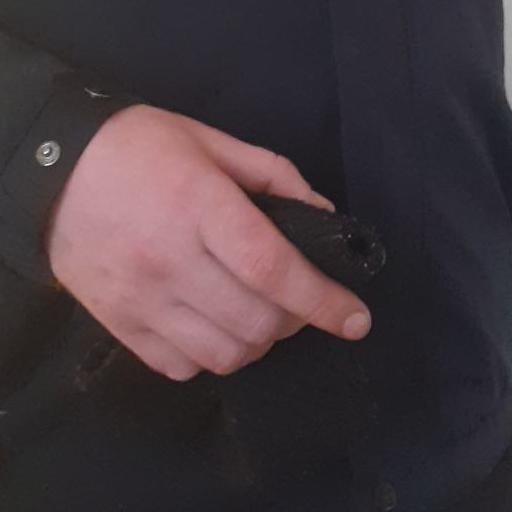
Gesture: no_gesture